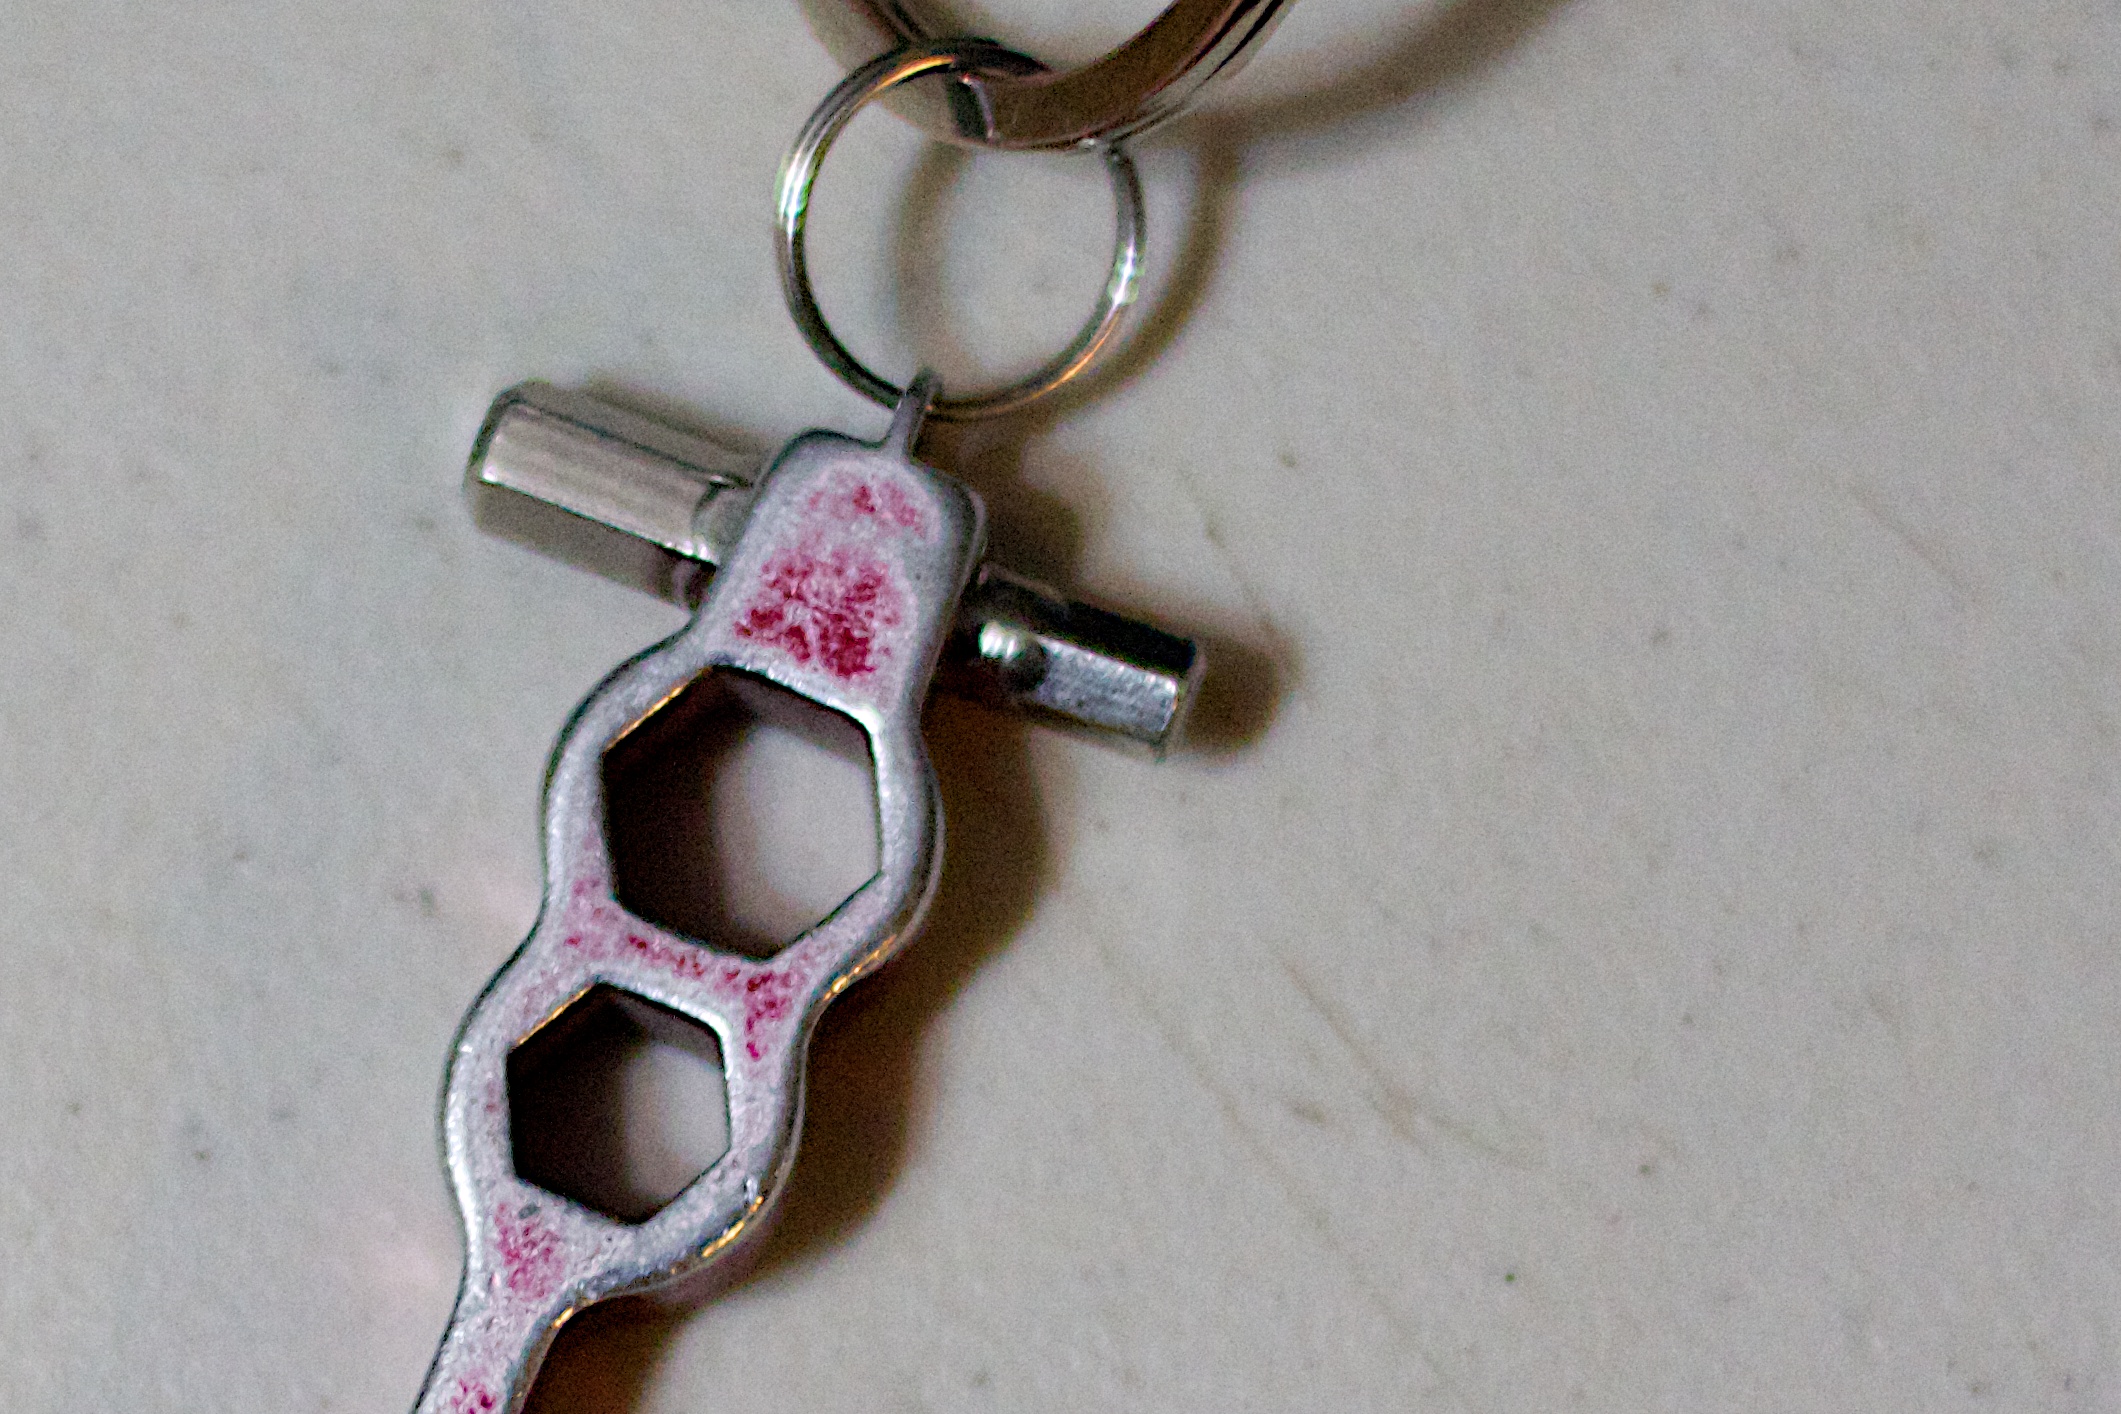
hand, jewellery, 2011365, fashion accessory